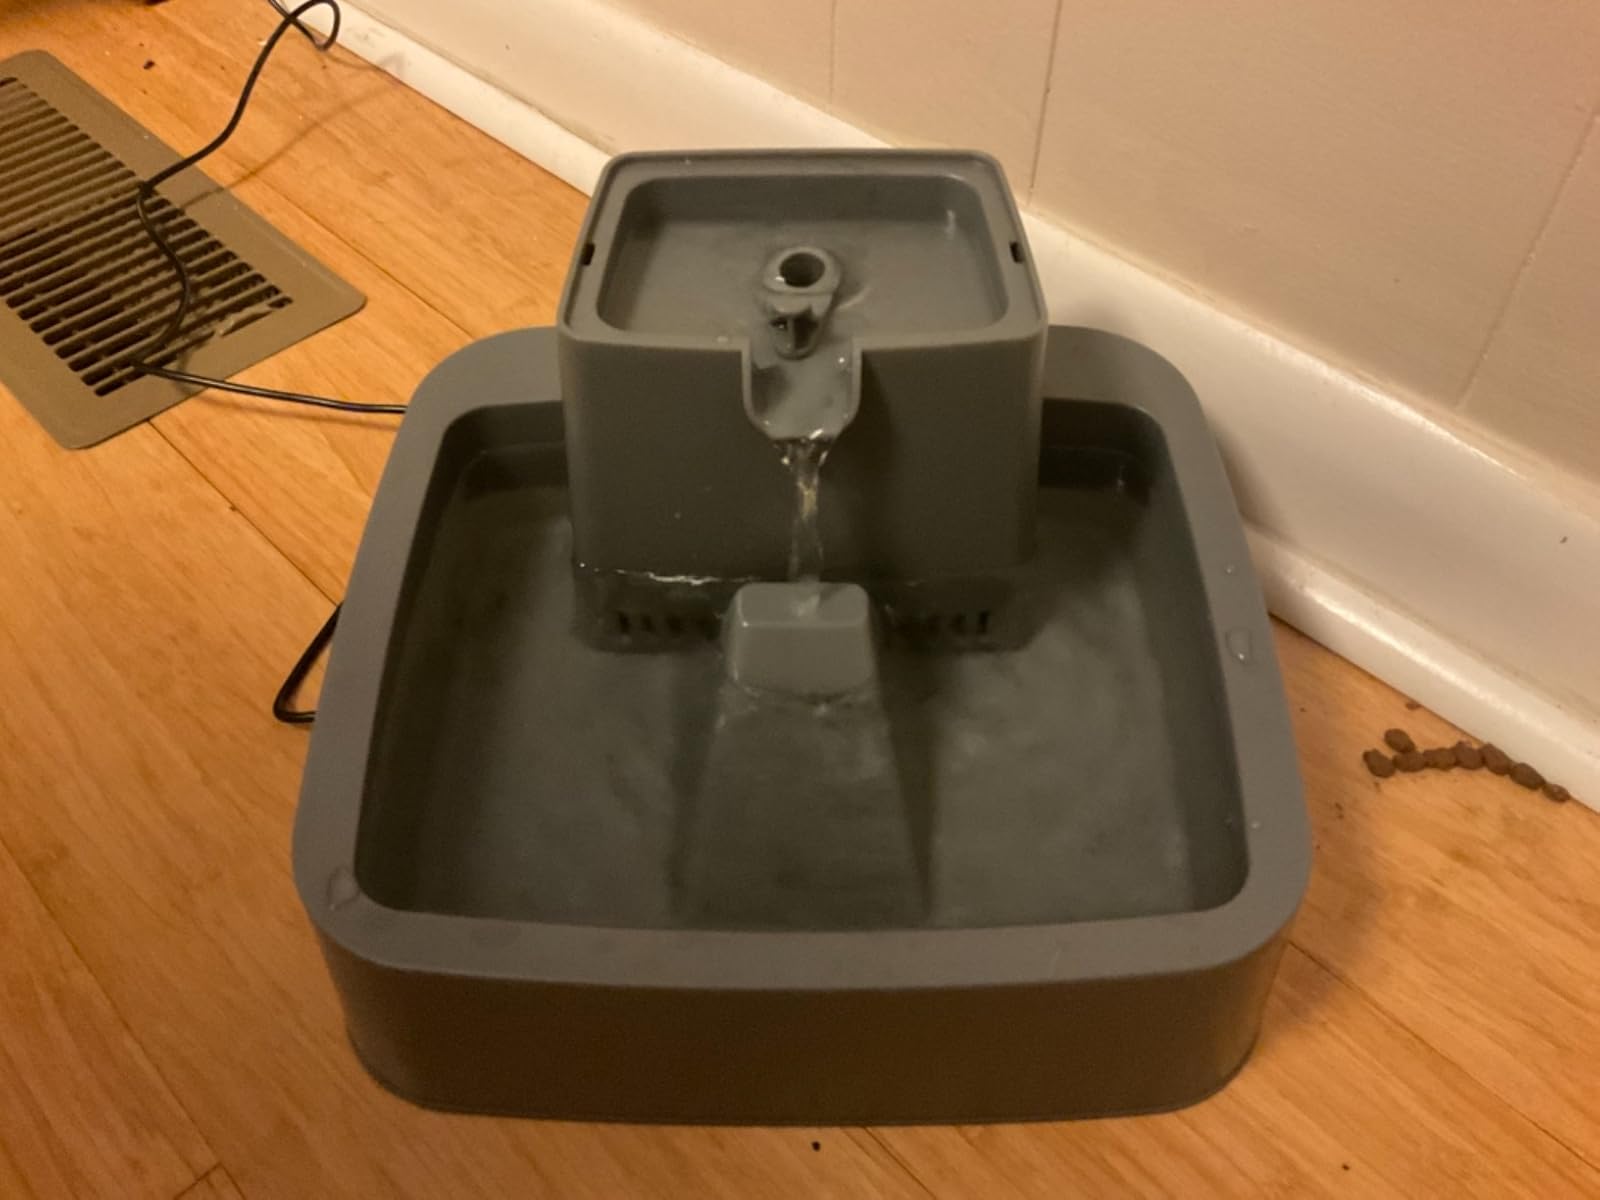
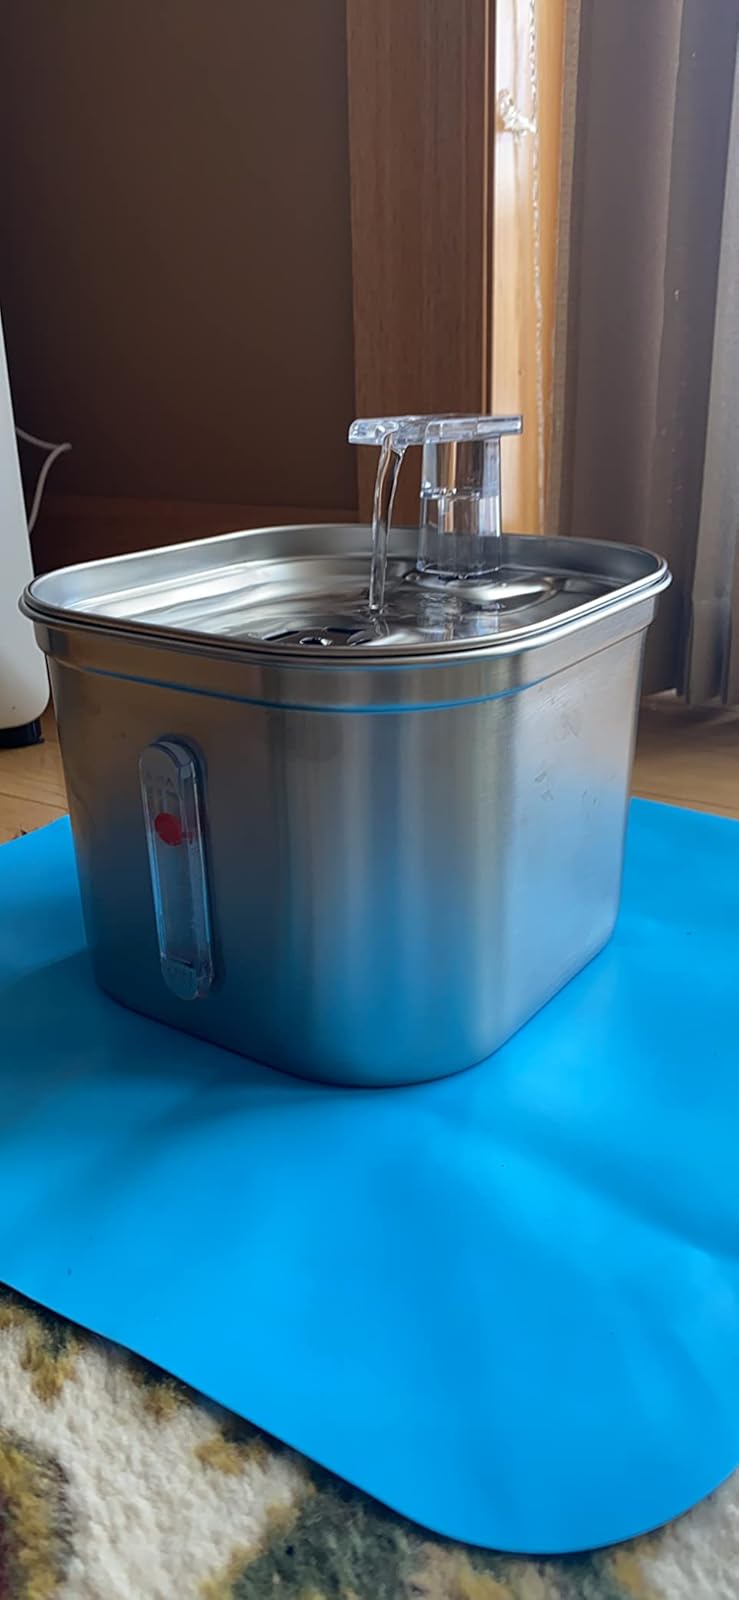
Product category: items_bowl
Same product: no